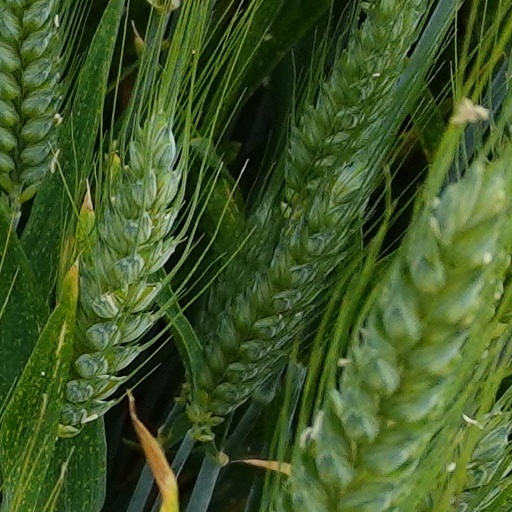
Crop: wheat